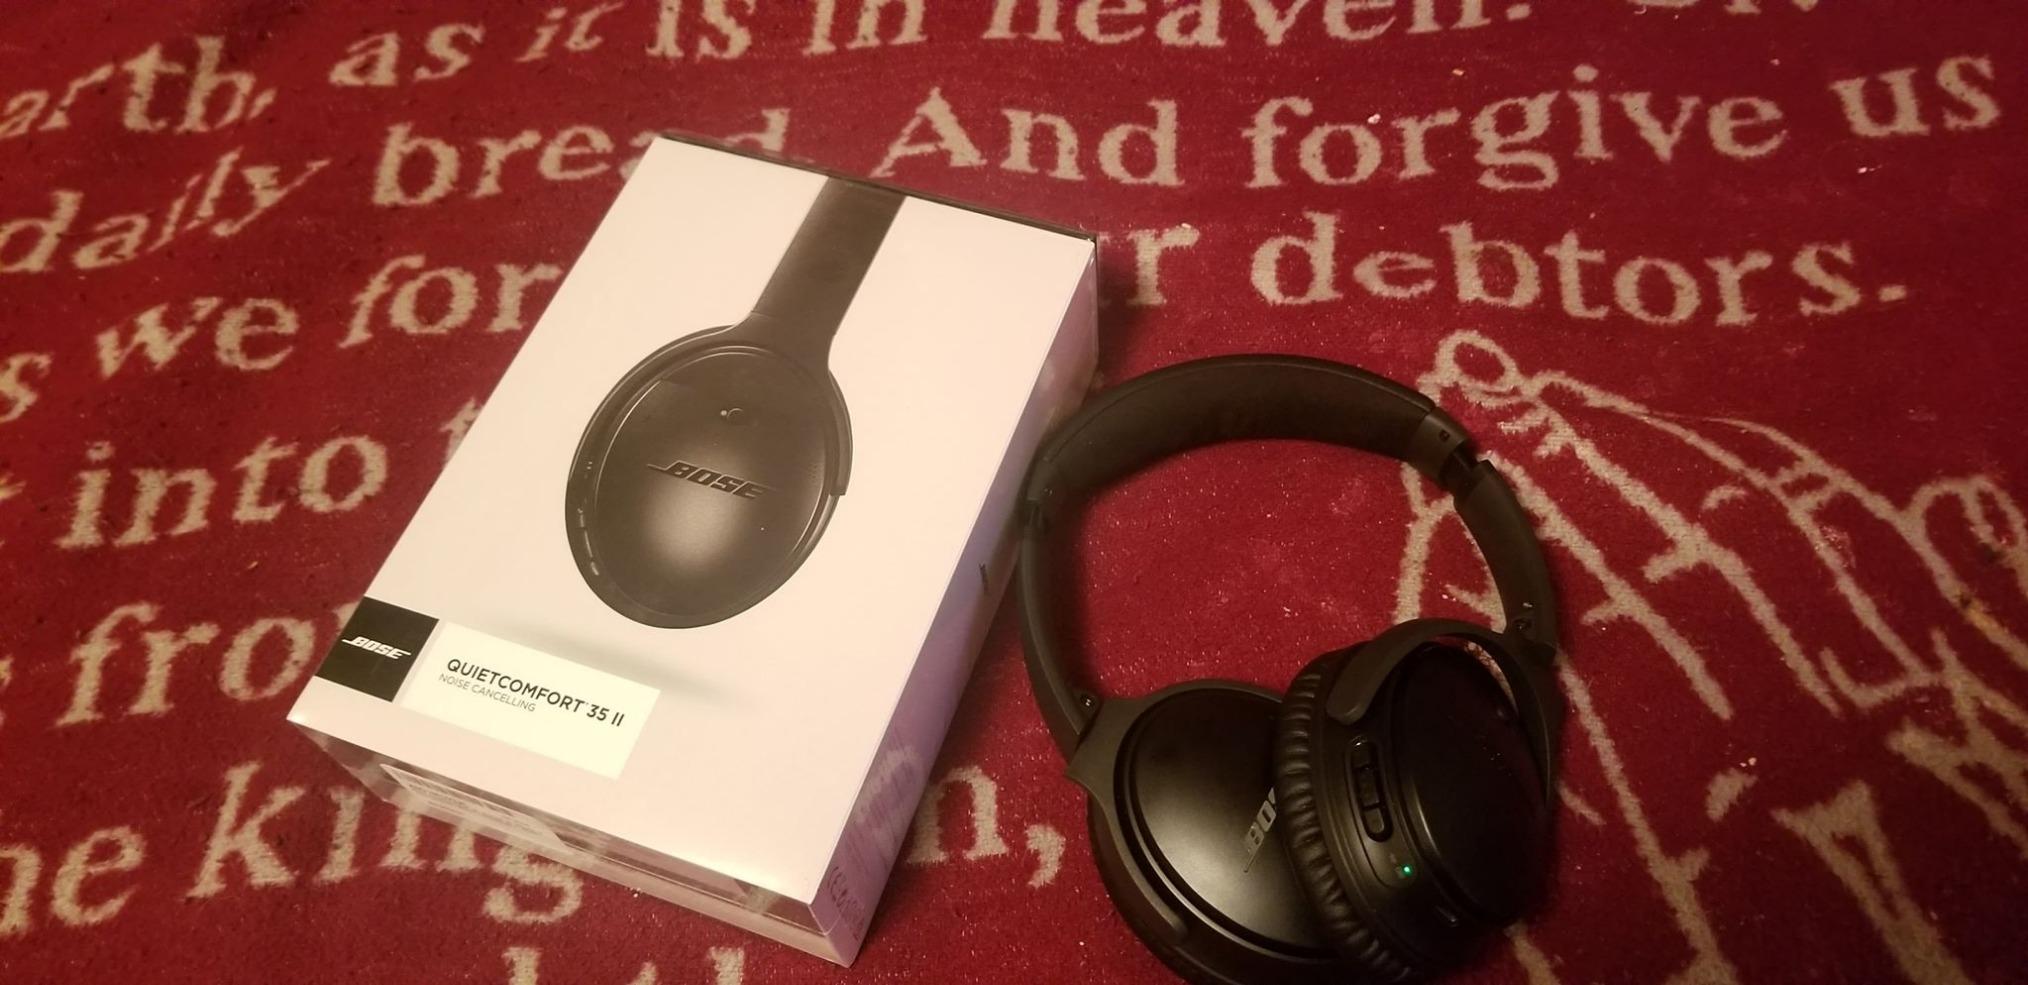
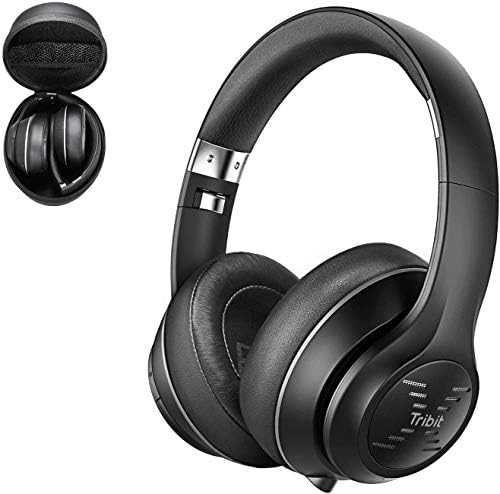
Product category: headphones
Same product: no